Fernando Marín (businessman)

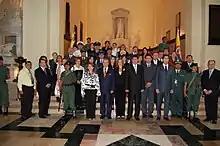
Fernando Marin Valencia in Army

In 2007, he was made Ambassador to Venezuela, Suriname and Guyana during the presidency of Alvaro Uribe.